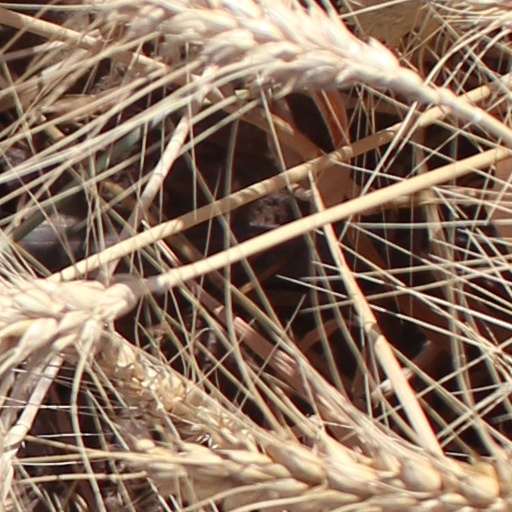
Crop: wheat